History of Maersk Air

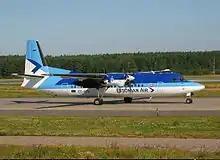
A Fokker 50 of Estonian Air in 2002 at Stockholm Arlanda Airport

Maersk decided to look for possibilities to fly international routes. The first Danish non-SAS international concession was in 1981 granted to Air Business, who operated an Embraer Bandeirante from Esbjerg via Thistedt to Stavanger Airport, Sola in Norway from 1983. Maersk Air bought Air Business the following year, keeping it as a subsidiary. Soon the a change to the concession was granted allowing the flight to operate from Aalborg Airport instead of Thistedt, allowing for a greater catchment of passengers. The subsidiary airline took the name Maersk Commuter in 1988.